Recent African origin of modern humans

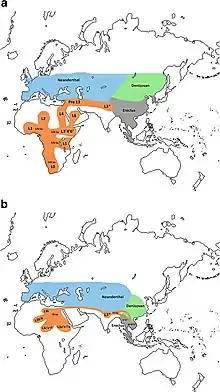
The possibility of an origin of L3 in Asia was proposed by Cabrera et al. (2018).a: Exit of the L3 precursor to Eurasia. b: Return to Africa and expansion to Asia of basal L3 lineages with subsequent differentiation in both continents.

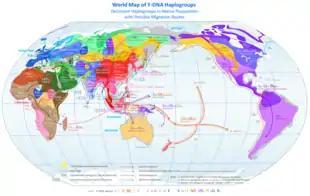
Map of Y-chromosome haplogroups – dominant haplogroups in pre-colonial populations with proposed migrations routes

The cladistic relationship of humans with the African apes was suggested by Charles Darwin after studying the behaviour of African apes, one of which was displayed at the London Zoo. The anatomist Thomas Huxley had also supported the hypothesis and suggested that African apes have a close evolutionary relationship with humans. These views were opposed by the German biologist Ernst Haeckel, who was a proponent of the out-of-Asia theory. Haeckel argued that humans were more closely related to the primates of South-east Asia and rejected Darwin's African hypothesis.